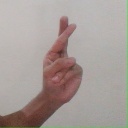
अक्षर: र